Liquor

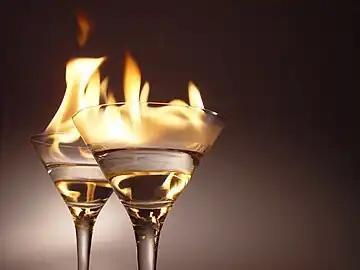
These flaming cocktails illustrate that some liquors will readily catch fire and burn.

The flammable nature of the exhalations of wine was already known to ancient natural philosophers such as Aristotle (384–322 BCE), Theophrastus, and Pliny the Elder (23/24–79 CE). This did not immediately lead to the isolation of alcohol, however, despite the development of more advanced distillation techniques in second- and third-century Roman Egypt. An important recognition, first found in one of the writings attributed to Jābir ibn Ḥayyān (ninth century CE), was that by adding salt to boiling wine, which increases the wine's relative volatility, the flammability of the resulting vapors may be enhanced. The distillation of wine is attested in Arabic works attributed to al-Kindī (c. 801–873 CE) and to al-Fārābī (c. 872–950), and in the 28th book of al-Zahrāwī's (Latin: Abulcasis, 936–1013) "Kitāb al-Taṣrīf" (later translated into Latin as "Liber servatoris"). In the twelfth century, recipes for the production of "aqua ardens" ("burning water", i.e., alcohol) by distilling wine with salt started to appear in a number of Latin works, and by the end of the thirteenth century, it had become a widely known substance among Western European chemists. Its medicinal properties were studied by Arnald of Villanova (1240–1311 CE) and John of Rupescissa (c. 1310–1366), the latter of whom regarded it as a life-preserving substance able to prevent all diseases (the "aqua vitae" or "water of life", also called by John the "quintessence" of wine).